Hafnium

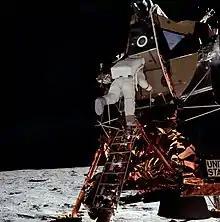
Hafnium-containing rocket nozzle of the Apollo Lunar Module in the lower right corner

Hafnium is used in alloys with iron, titanium, niobium, tantalum, and other metals. An alloy used for liquid-rocket thruster nozzles, for example the main engine of the Apollo Lunar Modules, is C103 which consists of 89% niobium, 10% hafnium and 1% titanium.